Mauthausen concentration camp

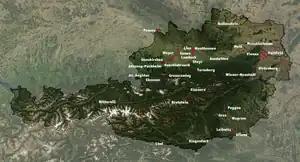
Map showing location of some of the most notable subcamps of Mauthausen

On 9 August 1938, prisoners from Dachau concentration camp near Munich were sent to the town of Mauthausen in Austria, to begin building a new slave labour camp. The site was chosen because of the nearby granite quarry and its proximity to Linz. Although the camp was controlled by the German state from the beginning, it was founded by a private company as an economic enterprise.